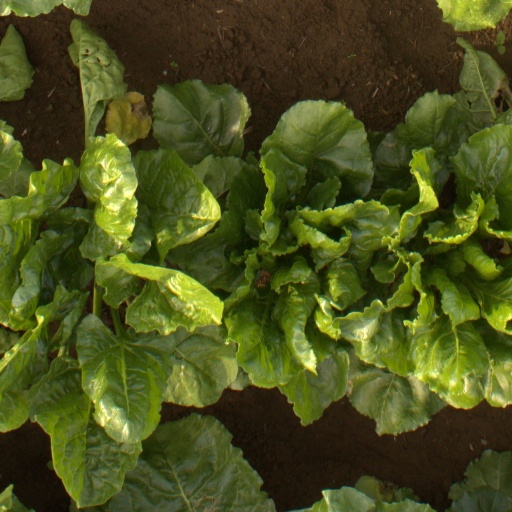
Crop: sugar beet